Constantin David (activist)

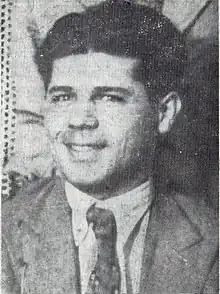
Constantin David

Constantin "Tică" David (April 25, 1908 – January 21, 1941) was a Romanian communist activist and anti-fascist militant assassinated by the fascist Iron Guard during the Legionnaires' rebellion.